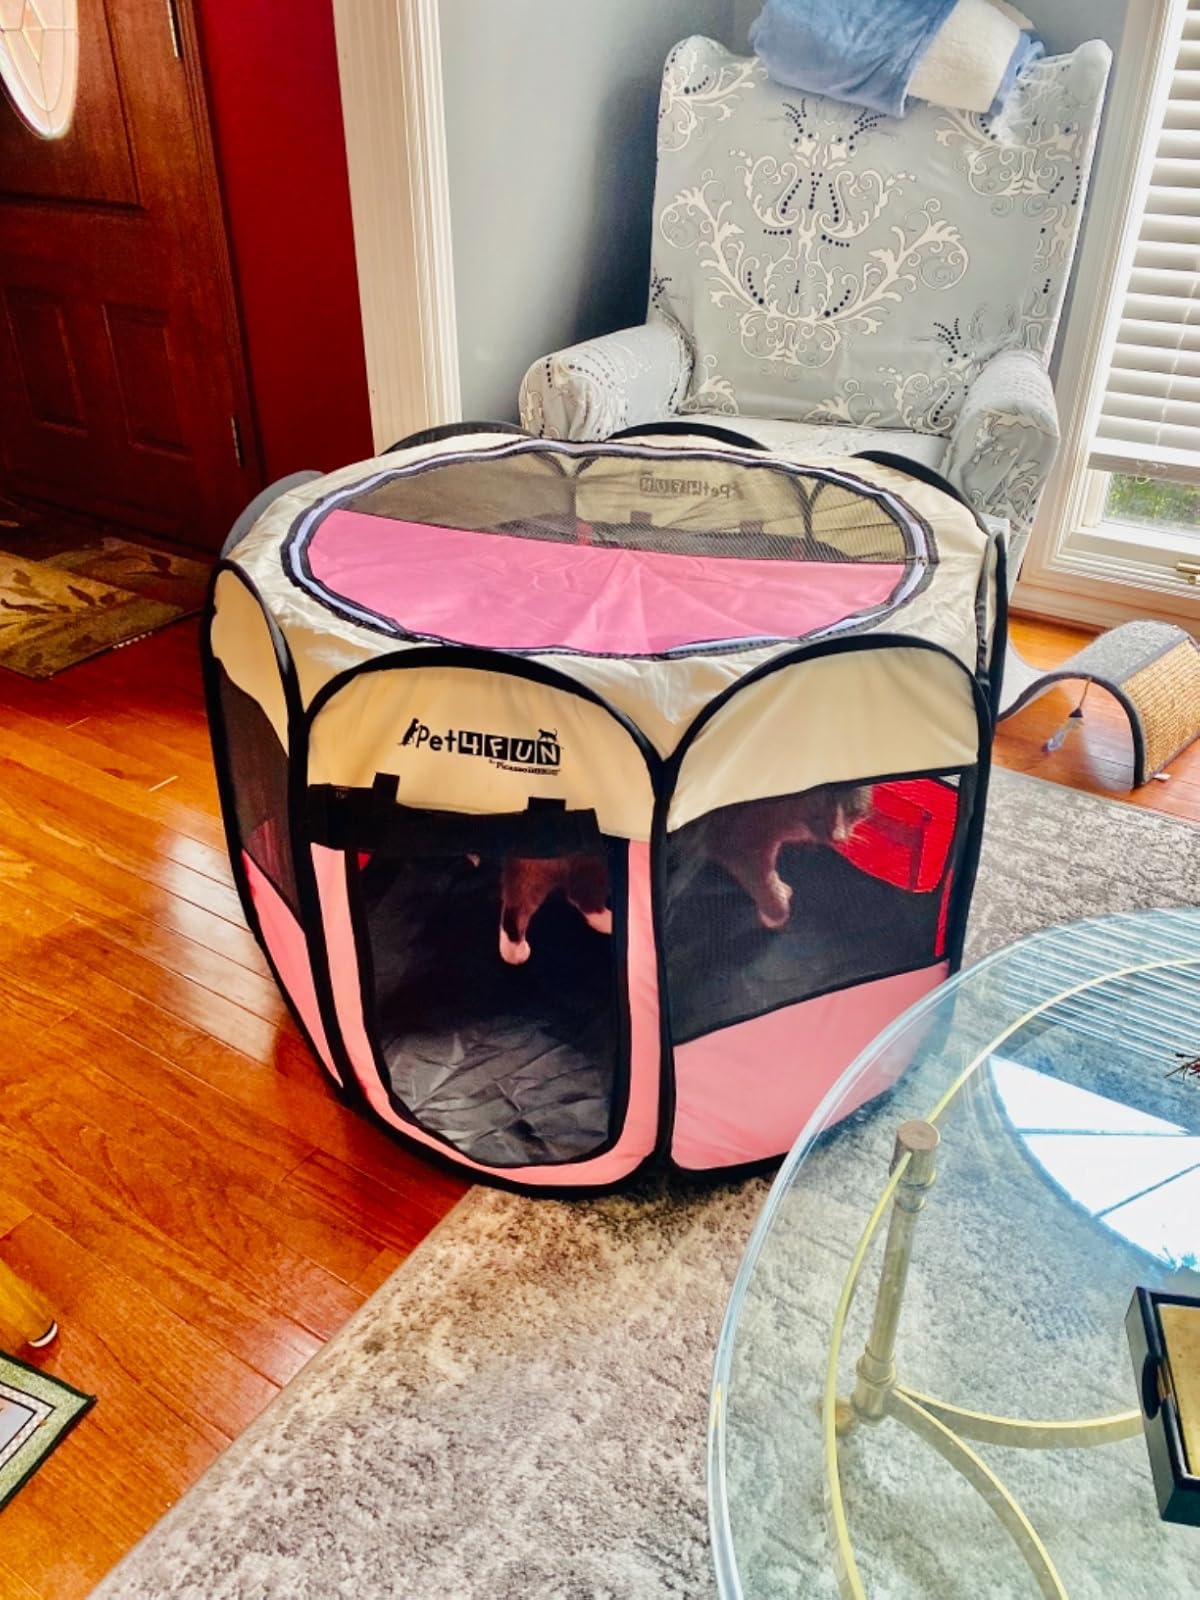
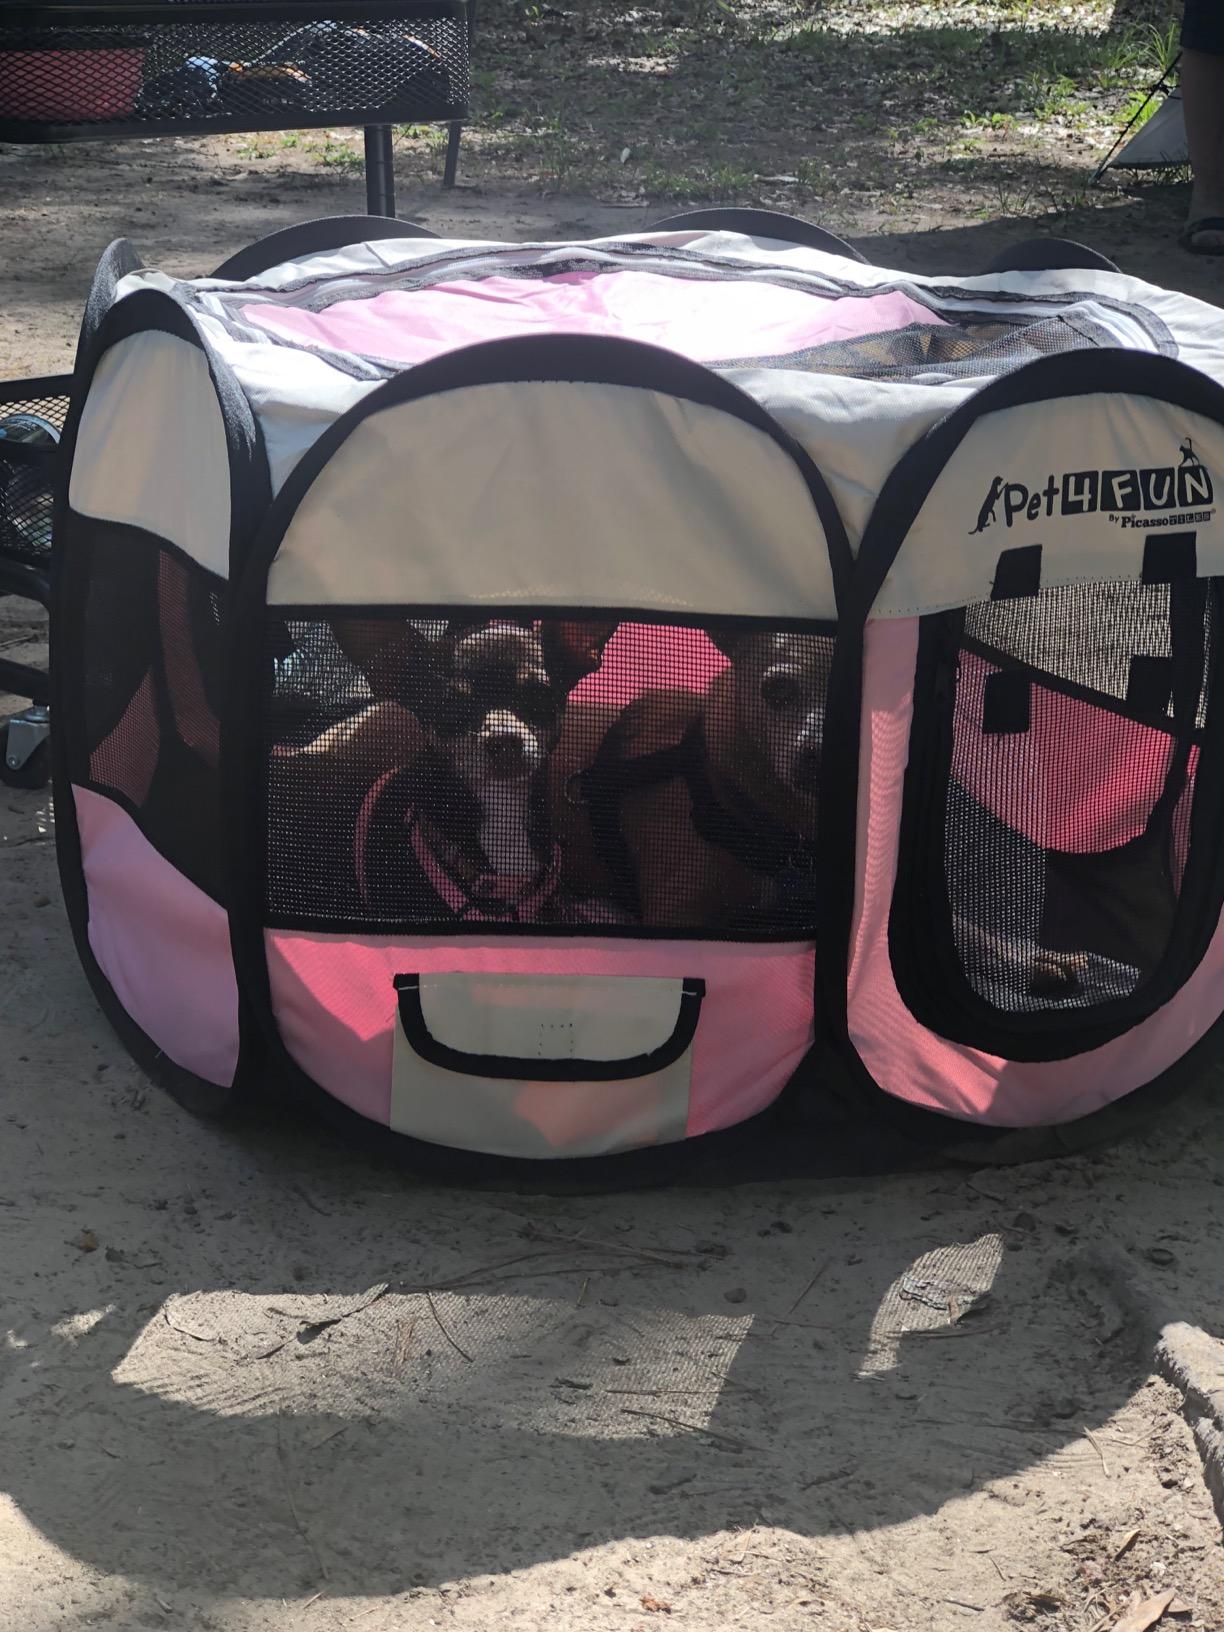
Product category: items_kennel
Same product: yes